Kaba meteorite

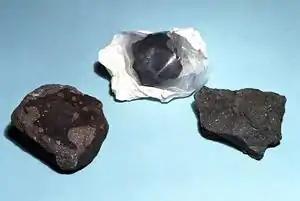
Some pictures of carbonaceous chondrite: Allende, Tagish Lake and Murchison. Among them, Allende resembles the Kaba meteorite.

Every year, the people of Kaba celebrate Kaba Town Day on the anniversary of the fall. Since 2009, the probable site of the burial has been commemorated by a memorial stone along a dune road near kilometer 193 of Highway 4.